John Randolph of Roanoke

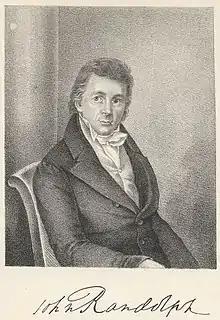
Autographed portrait of John Randolph

He died in Philadelphia on May 24, 1833. He never married. Randolph is buried in the Hollywood Cemetery, Richmond, Virginia. His Virginia home, Roanoke Plantation, remains standing today, and was listed on the National Register of Historic Places in 1973.